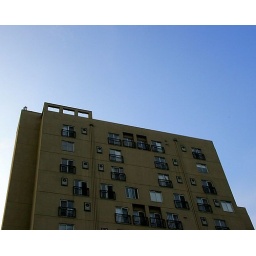
ATL FM5 building in evening light blue sky